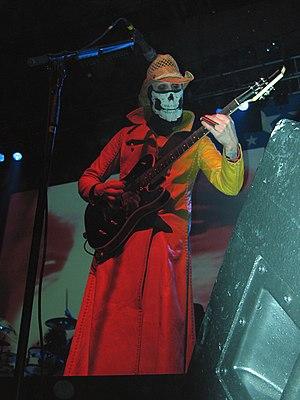
John 5, né John William Lowery, le 31 juillet 1970 à Grosse Pointe dans le Michigan aux États-Unis, est un guitariste de metal. Il est connu du grand public pour avoir été le troisième guitariste de Marilyn Manson. Son surnom lui vient de l'époque où il a rejoint Marilyn Manson, il était alors le cinquième membre à rejoindre le groupe et reçut donc le pseudonyme de John 5. Depuis 2005 il est le guitariste de Rob Zombie. Il est aussi l’auteur de six albums solo dont un remix. Artiste étendu, il a, entre autres, collaboré avec Avril Lavigne, Lynyrd Skynyrd, Meat Loaf et David Lee Roth.